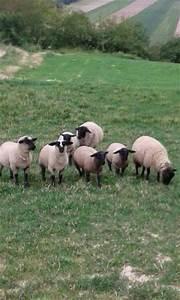
sheep